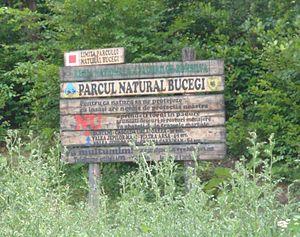
Le Parc naturel Bucegi est une aire protégée située en Roumanie, dans le territoire administratif des comtés Braşov, Dâmboviţa et Prahova.